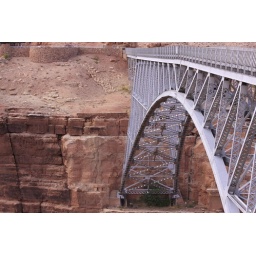
think what it took to construct this bridge over the colorado river